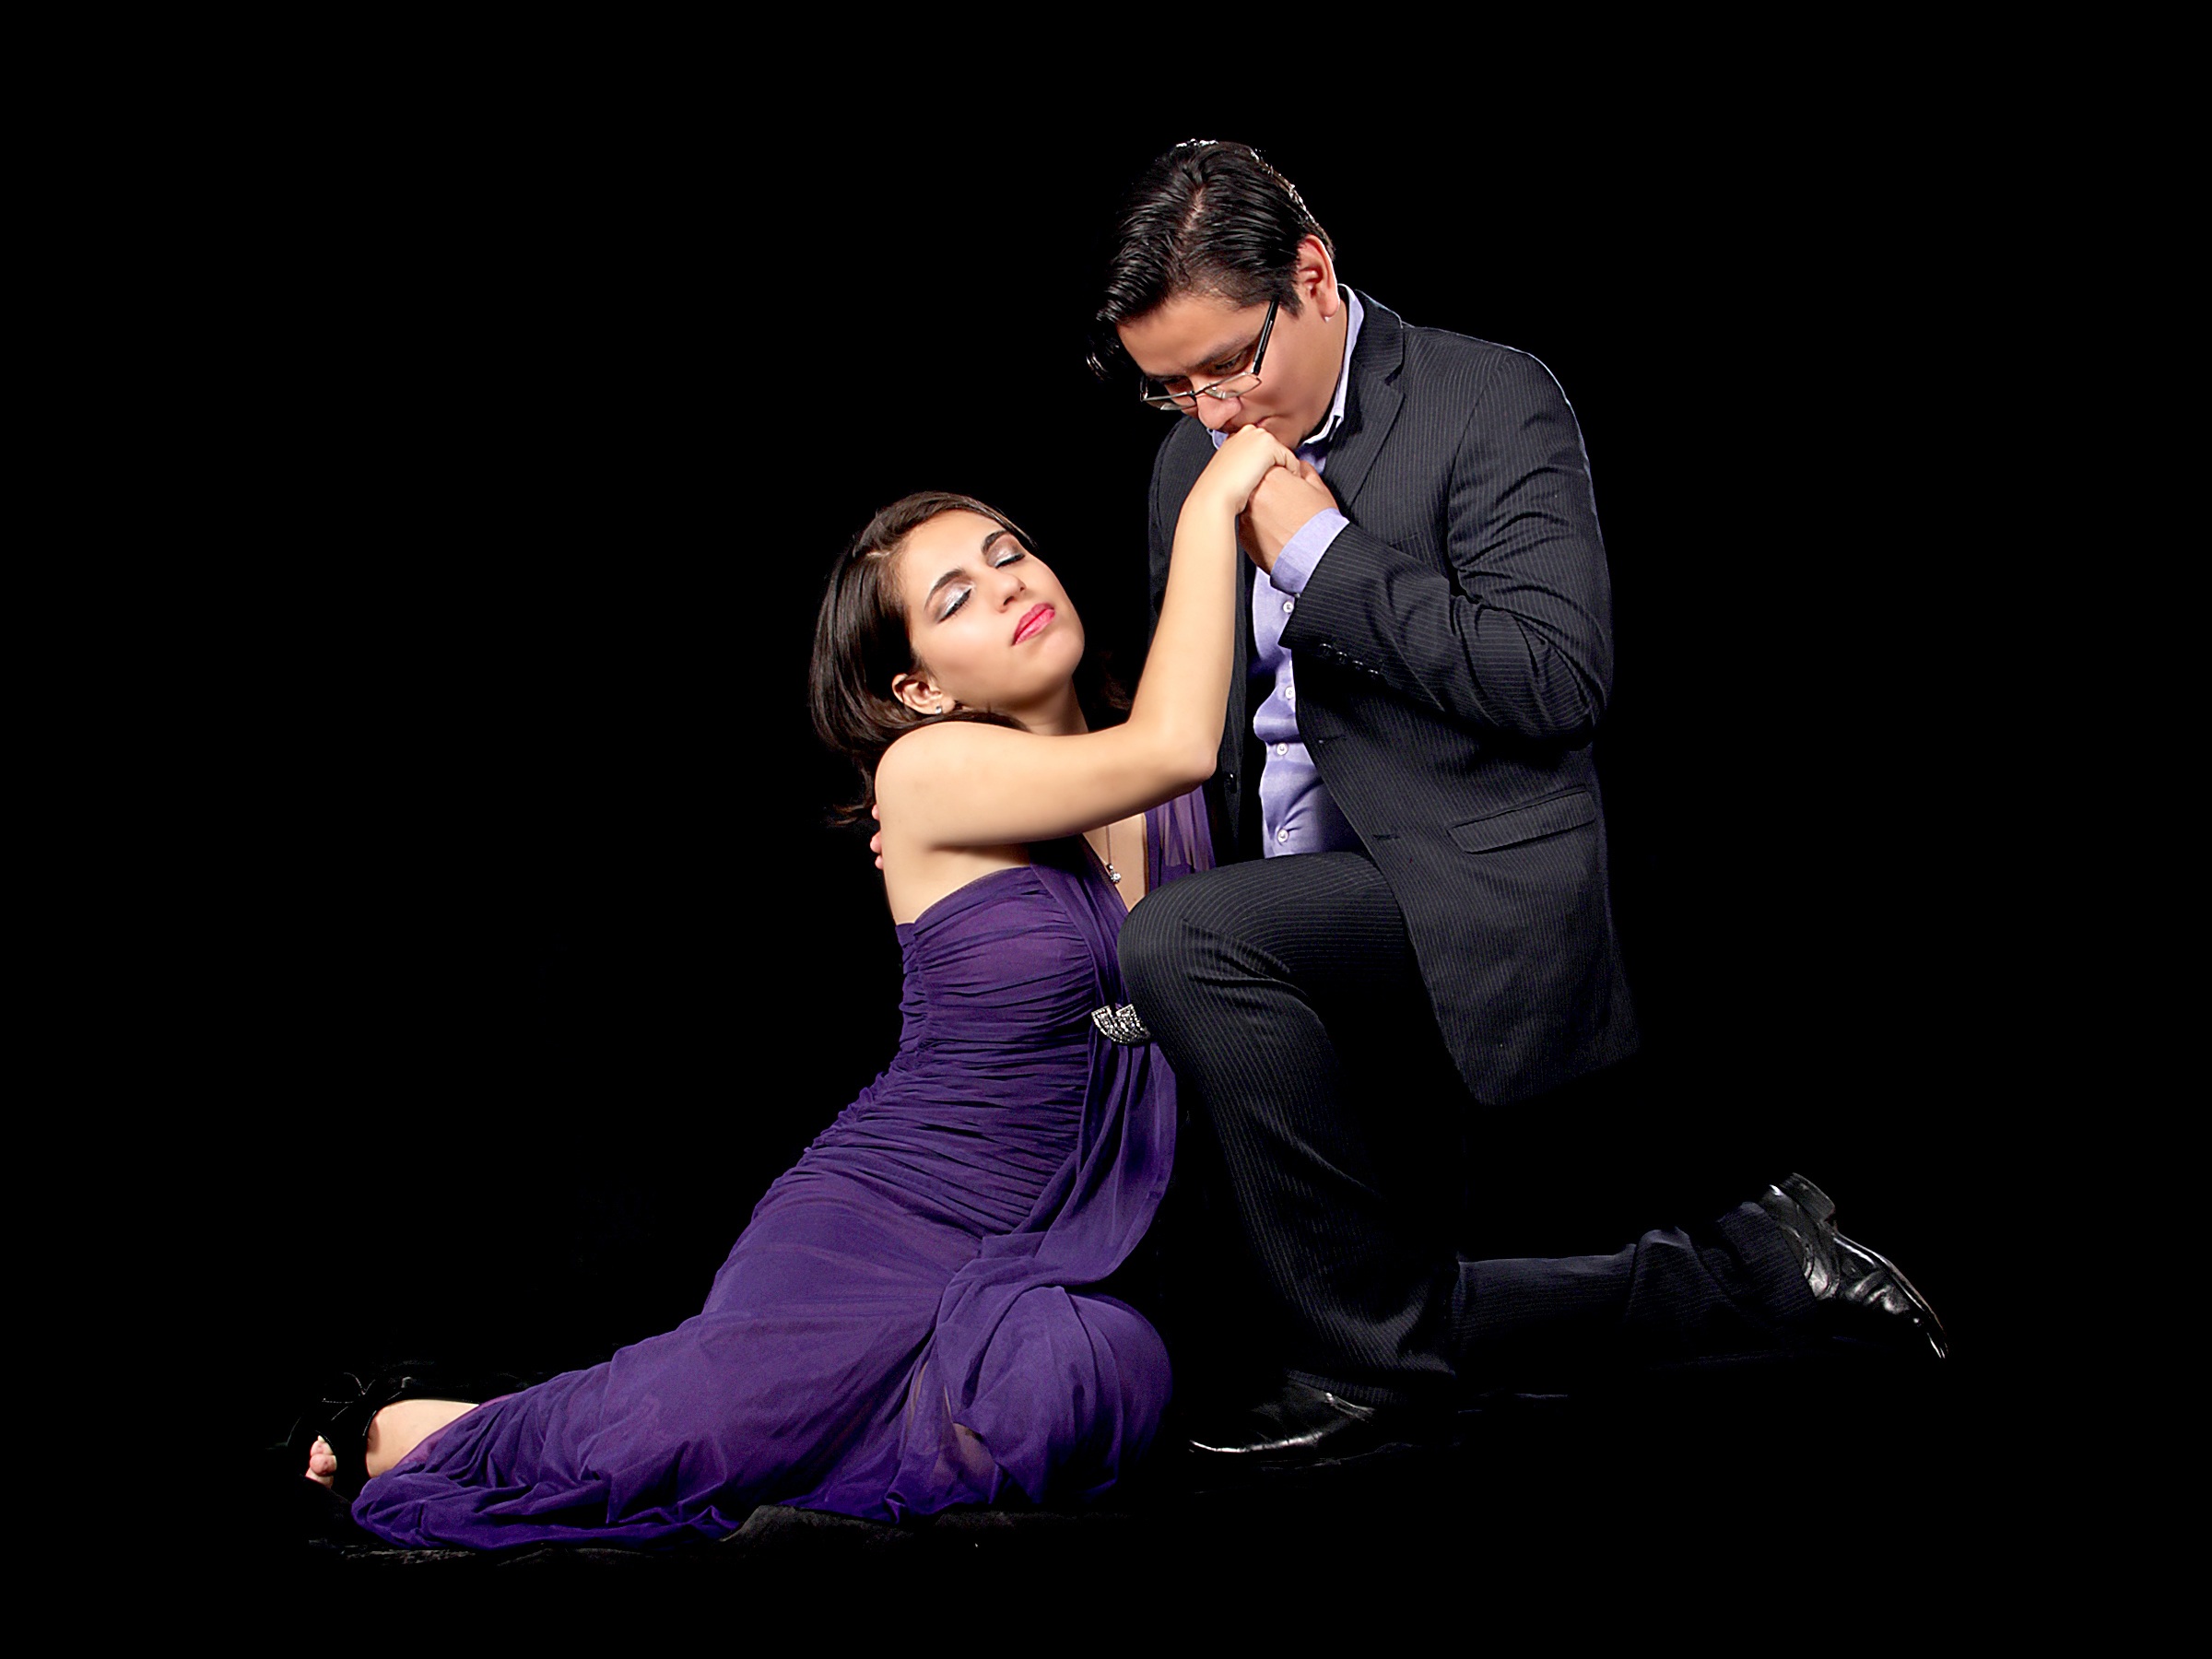
man, woman, love, dance, couple, romance, romantic, performance art, women, sports, tango, event, entertainment, couple in love, performing arts, team sport, musical theatre, modern dance